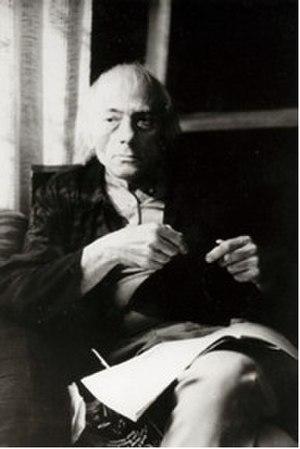
Louis Faurer est un photographe américain qui se rendit célèbre dans les années 1940 et années 1950, par ses photographies prises sur le vif dans les rues, ainsi que par ses photographies de mode.